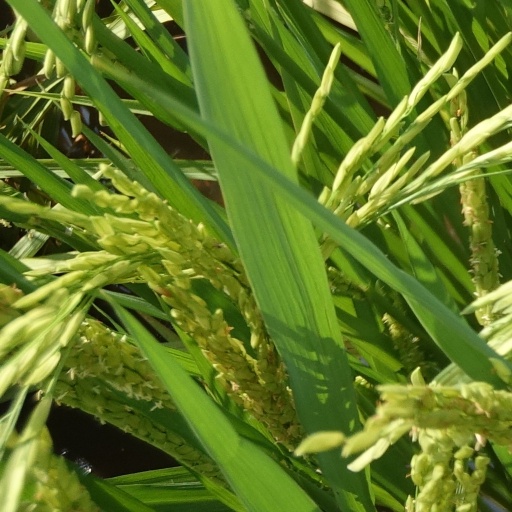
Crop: rice